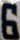
Number: 6